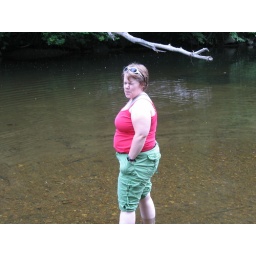
in the river at the incredible dog park in northampton